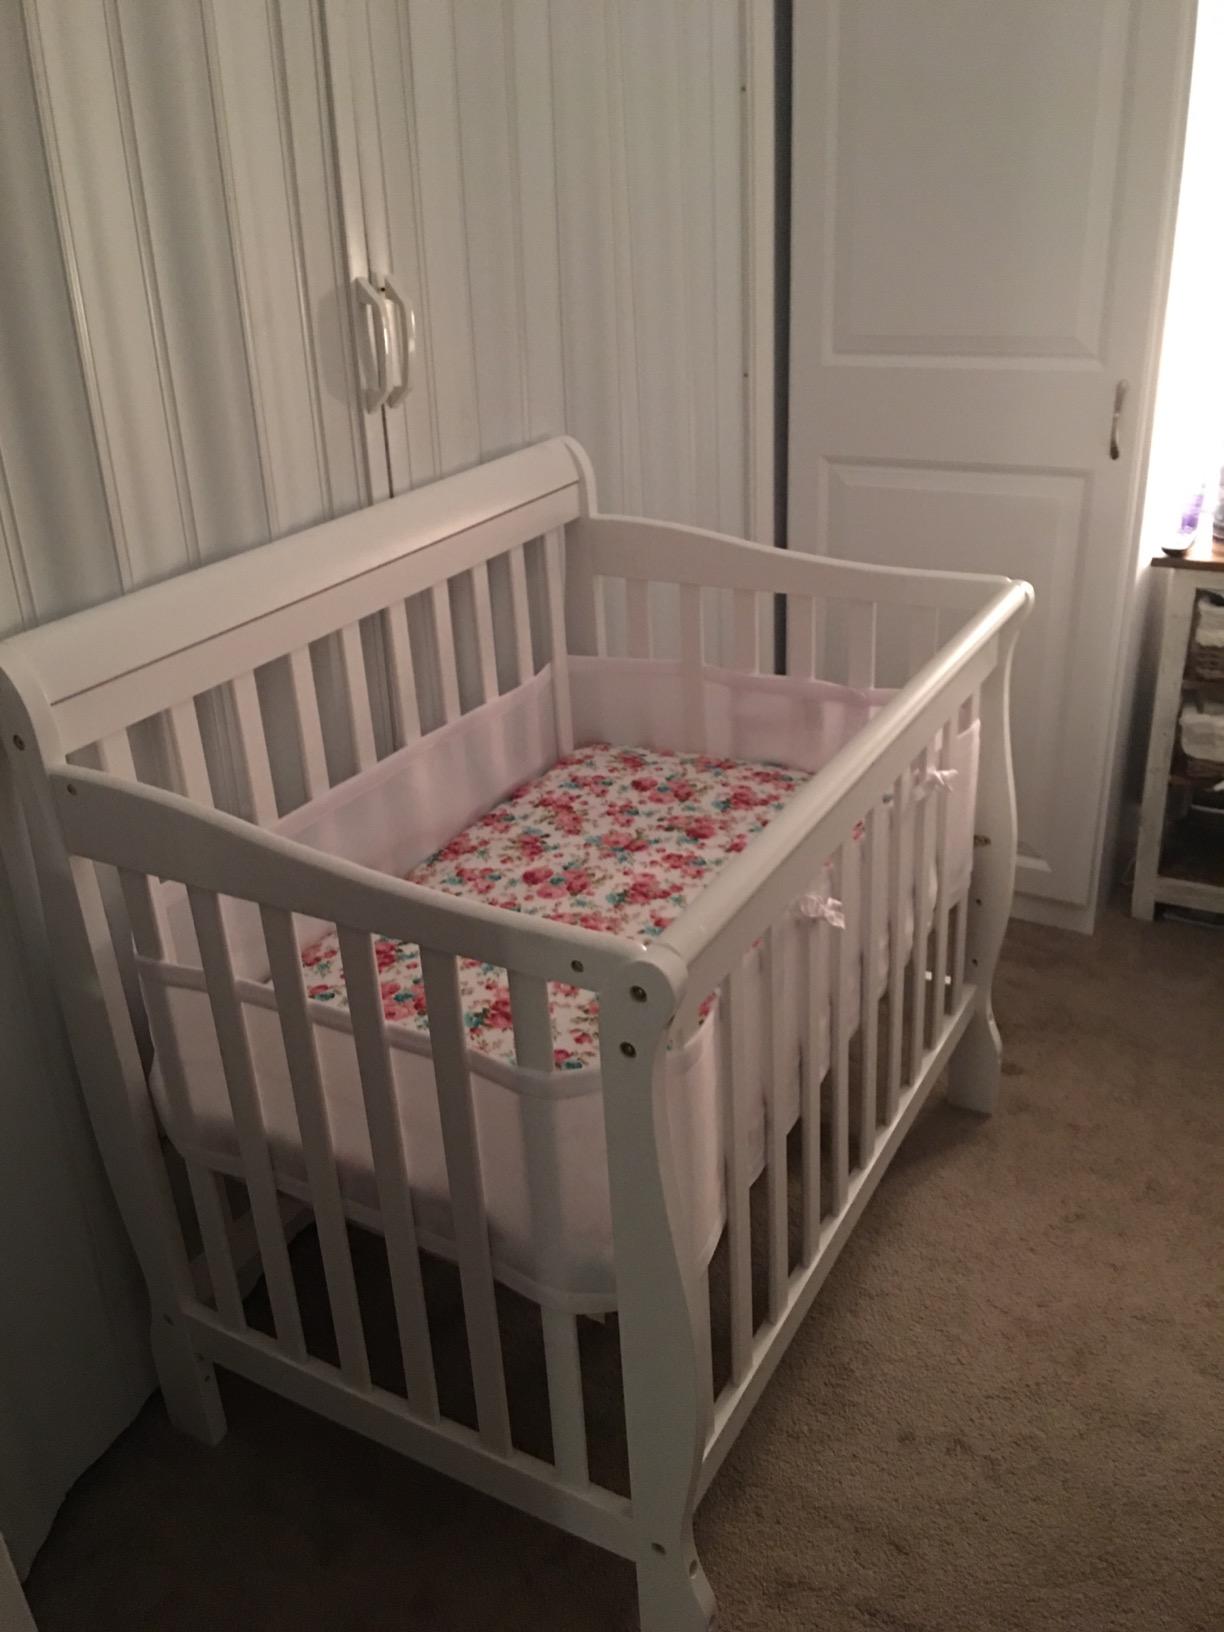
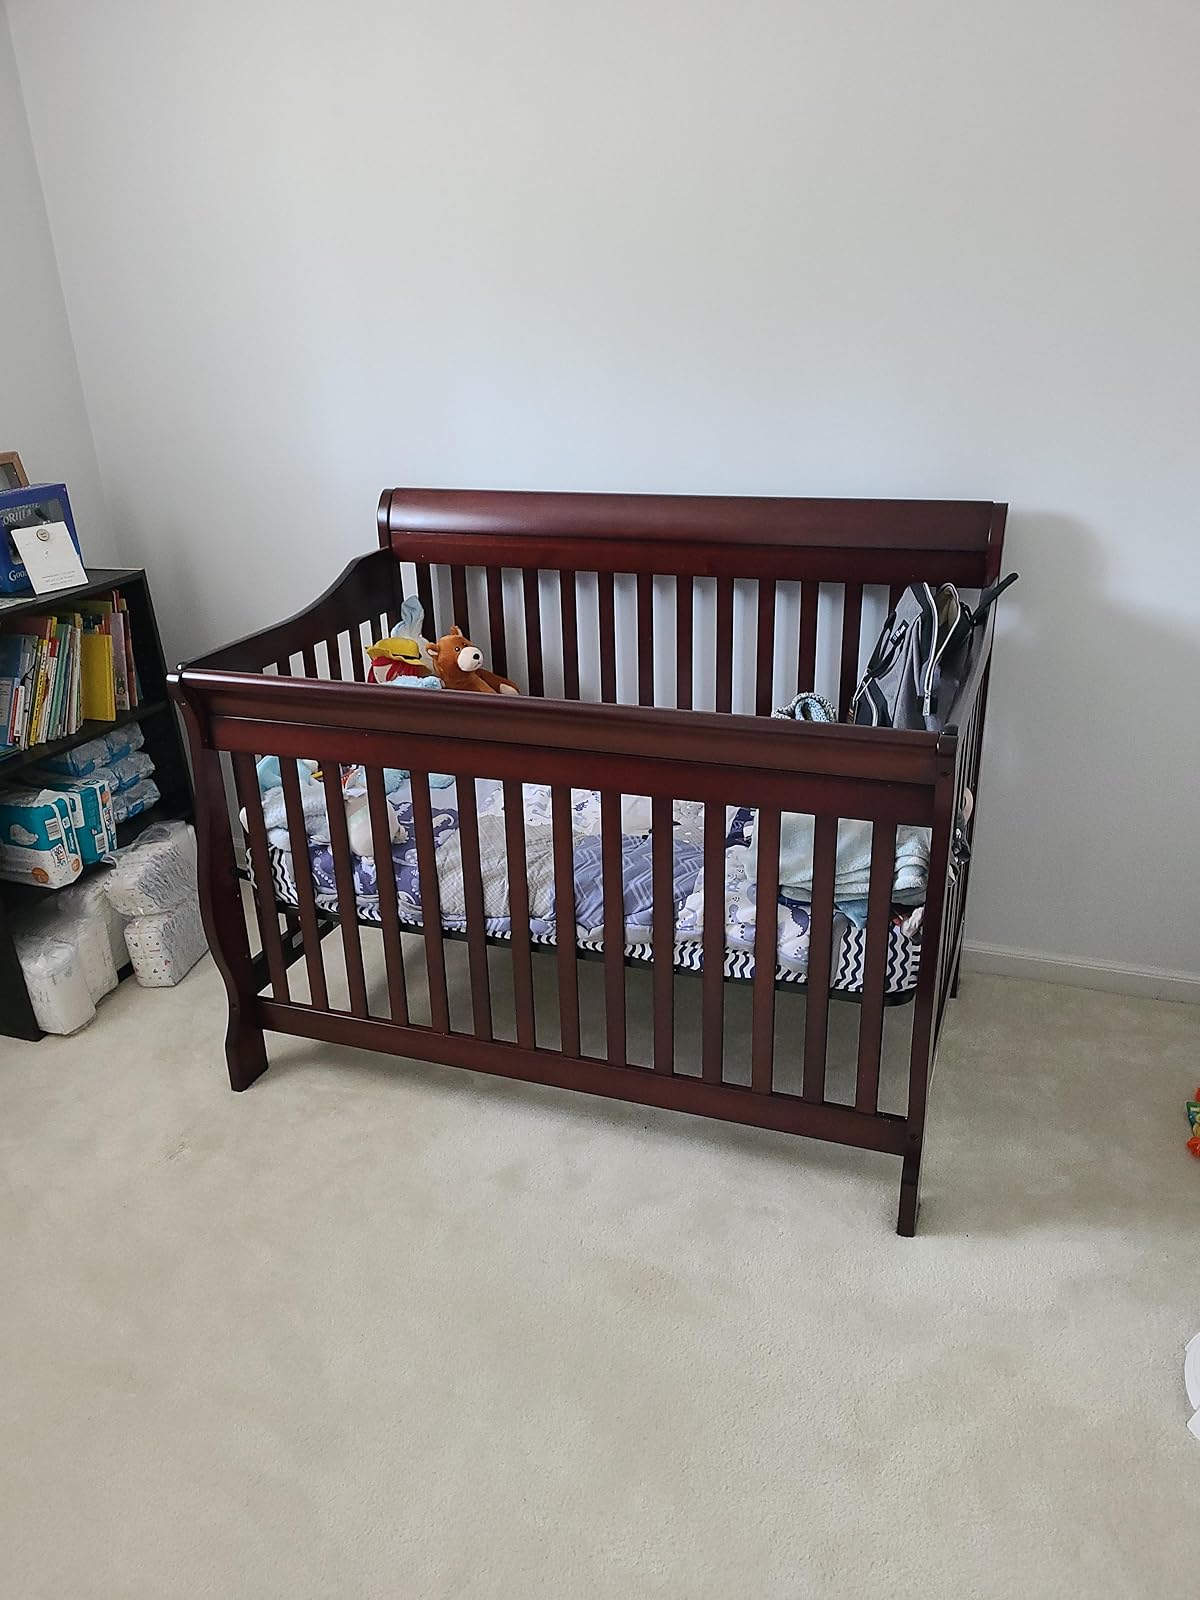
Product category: products_crib
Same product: no